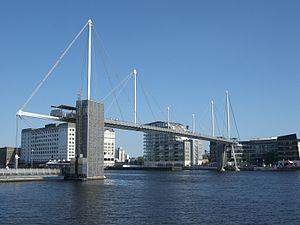
Le Royal Victoria Dock Bridge est une passerelle piétonne traversant le Royal Victoria Dock dans le quartier des Docklands à l'est de Londres, conçue par les architectes et designers londoniens Lifschutz Davidson Sandilands. Le pont offre un lien direct entre Eastern Quay et Britannia Village, un développement résidentiel au sud du quai, vers le parc des expositions ExCeL et la station Custom House, tous deux situés au nord du quai.
Cette liste de ponts du Royaume-Uni recense les ponts les plus remarquables du fait de leurs caractéristiques dimensionnelles ou de leur intérêt architectural ou historique en Angleterre, en Écosse, au Pays de Galles et en Irlande du Nord.